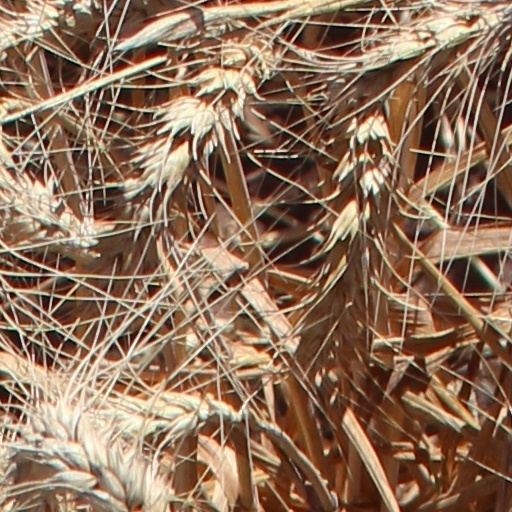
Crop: wheat